Alexander Ekman

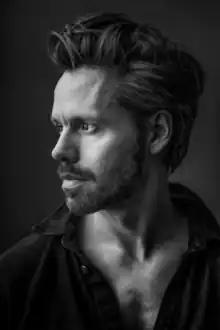

Karl Wilhelm Alexander Ekman (born 1984) is a Swedish ballet dancer and choreographer. His choreographies have been performed by Les Ballets de Monte Carlo, the Boston Ballet, Pacific Northwest Ballet, the Semperoper Ballett, the Nederlands Dans Theater, the Norwegian National Ballet, the Royal Swedish Ballet, the , the Sydney Dance Company, and the Wiener Staatsballett. For some of them he has designed sets and costumes or composed the music.